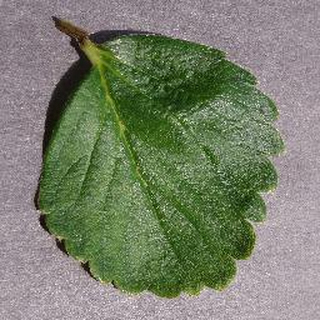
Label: healthy_strawberry